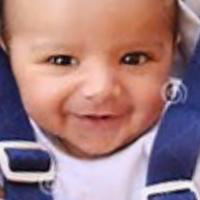
Age group: age 01-10